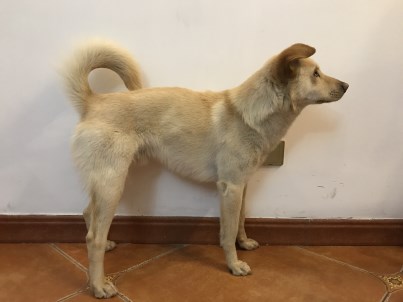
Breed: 1043-n000001-Shiba_Dog